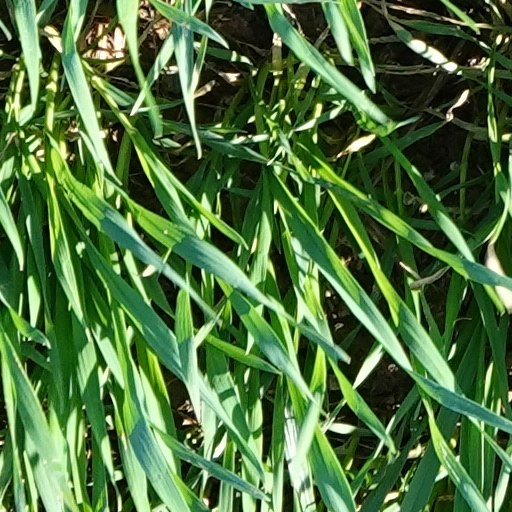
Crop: wheat